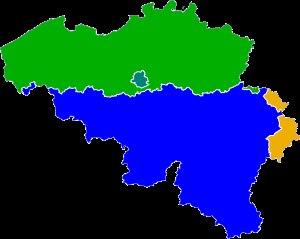
Une zone géographique est une portion identifiée de la surface terrestre à laquelle on attribue du sens en lui associant des caractéristiques géographiques particulières, notamment pour la constituer en un espace distinct du reste de l'espace géographique ou région. L'identification d'une zone géographique est donc liée à une activité interprétative à partir de la science géographique à travers laquelle une zone géographique peut être définie sur des critères physiques ou humains. Les critères retenus pour définir une zone géographique sous-tendent que ceux-ci lui assurent une certaine homogénéité et une identité qui légitiment sa délimitation. La clarté d'une définition de zone géographique peut être altérée si y sont mélangées différentes caractéristiques physiques ou humaines. La carte géographique est un outil privilégié pour représenter les zones géographiques.